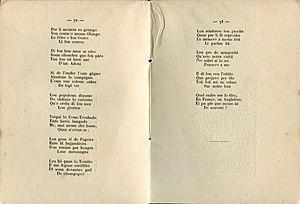
Moun ni (texte en occitan limousin), dans
Saint-Auvent est une commune française située dans le département de la Haute-Vienne, en région Nouvelle-Aquitaine. Elle se situe entre le Haut-Limousin et la Charente limousine. Cette commune rurale se trouve dans le parc naturel régional Périgord-Limousin.